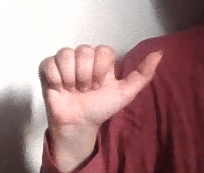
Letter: dhad